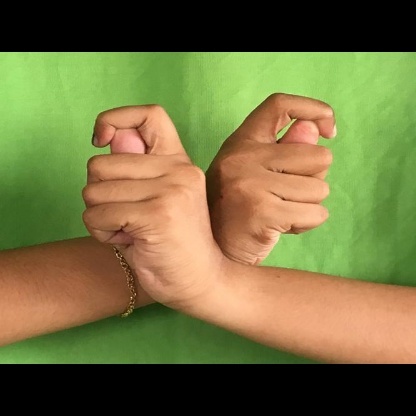
Mudra: Berunda